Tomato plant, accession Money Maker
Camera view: bottom (45 deg); turntable rotation: 240 degrees
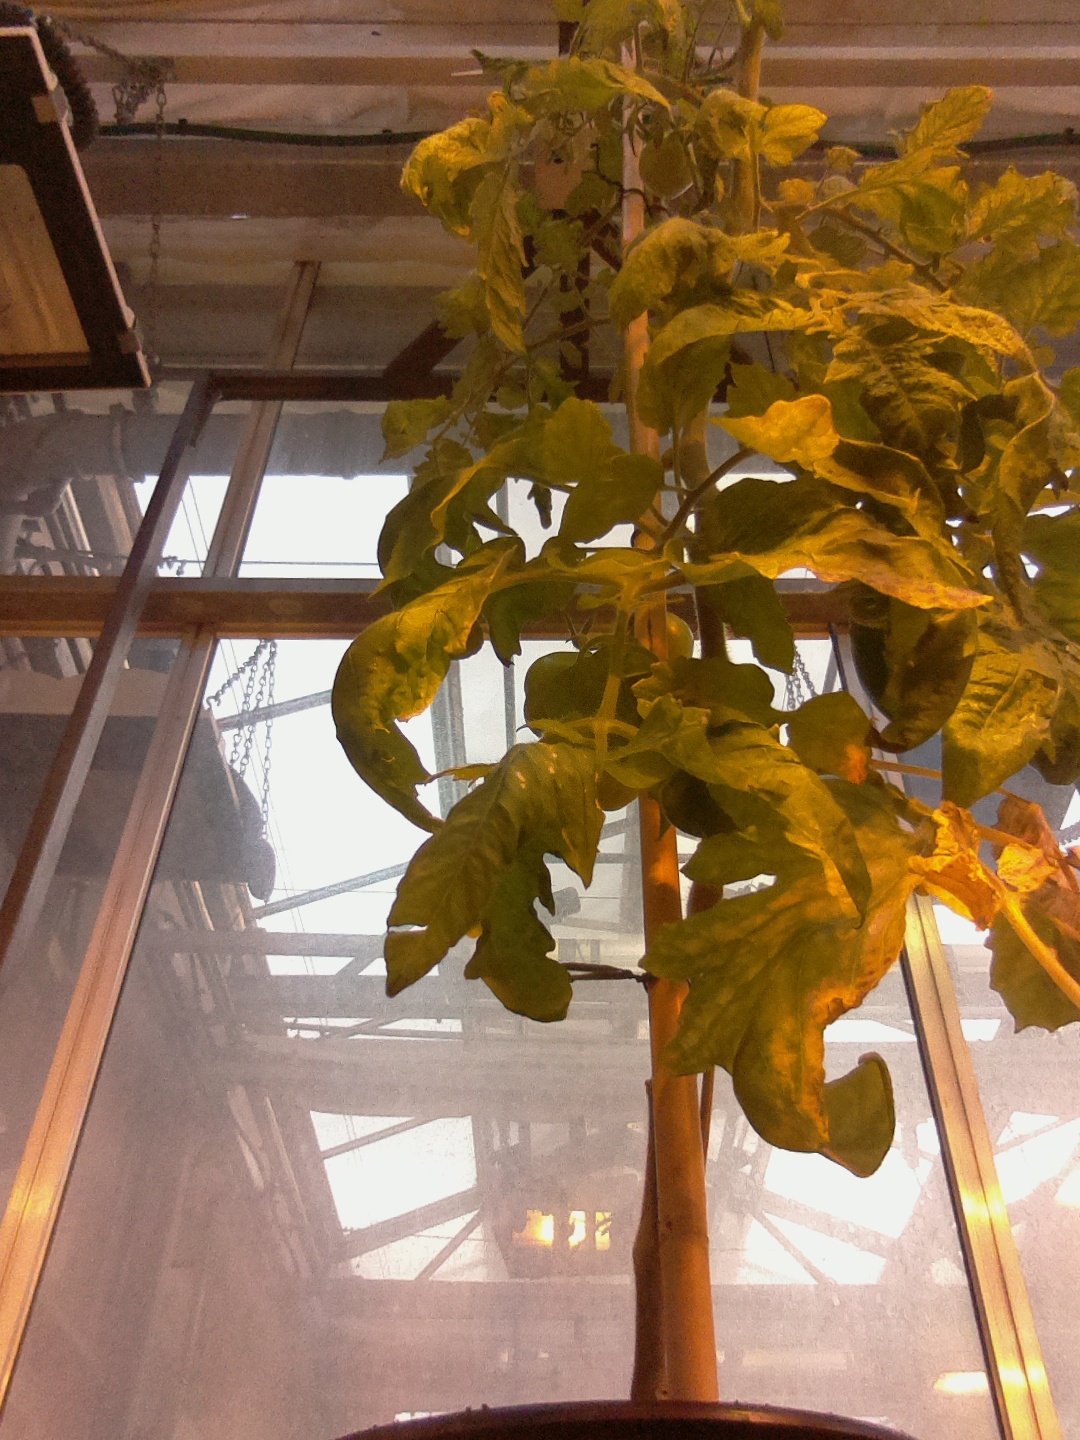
BBCH growth stage 79: 90% -100% of final fruit size